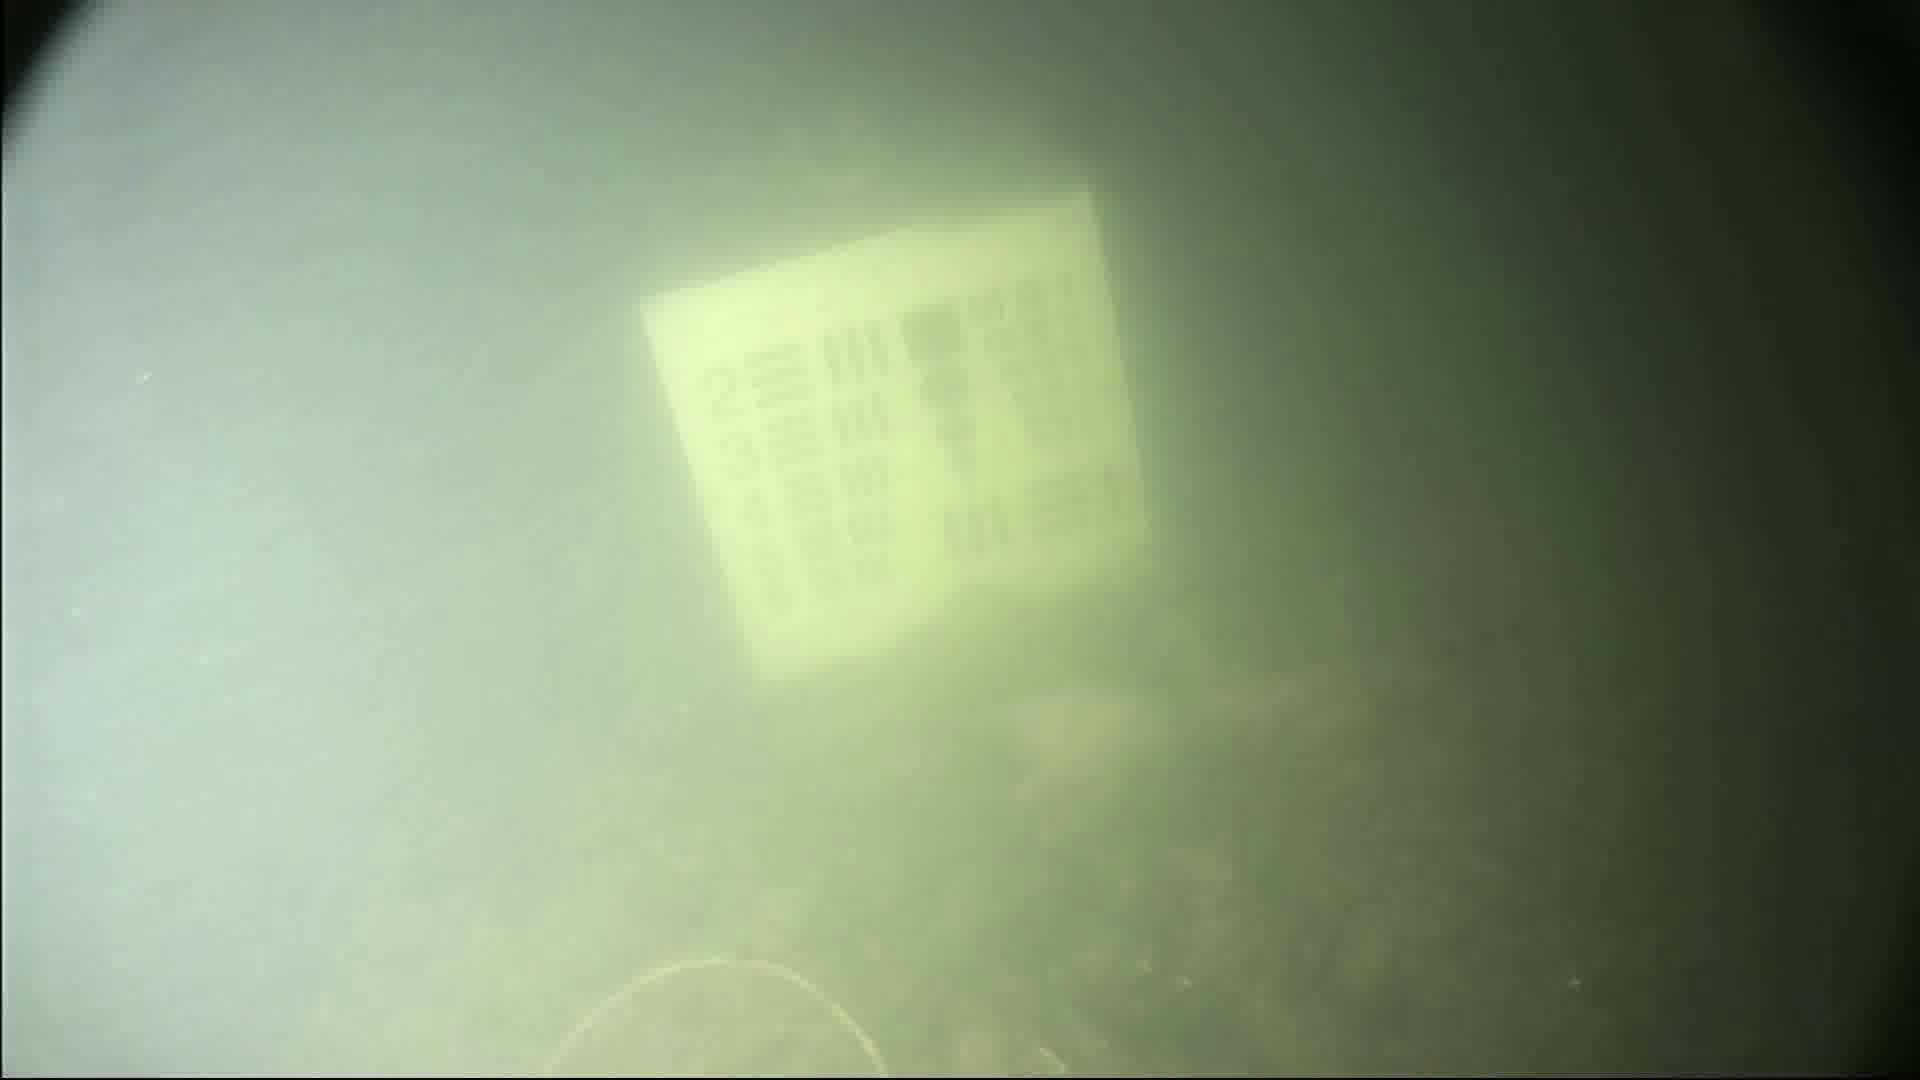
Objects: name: fish